2004 Formula One World Championship

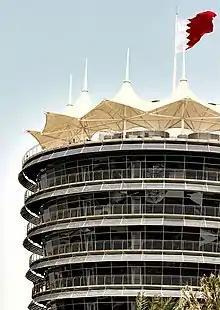

Ferrari dominated the opening weekend at Albert Park in Australia, comfortably locking out the front row in qualifying and earning a 1–2 in the race. Michael Schumacher set the fastest lap of the race on his way to a lights-to-flag victory, with teammate Rubens Barrichello and Renault's Fernando Alonso joining him on the podium. Schumacher followed that up with another pole and victory at Sepang, finishing ahead of Juan Pablo Montoya and Jenson Button, the British driver scoring his first career podium and the BAR Honda team's best result since the 2001 German Grand Prix. Mark Webber, who split the Ferraris in qualifying in his unfancied Jaguar, suffered a poor start before colliding with Ralf Schumacher and spinning out.